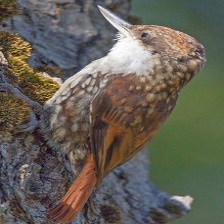
Species: GREAT XENOPS
Scientific name: MEGAXENOPS PARNAGUAE